Evergreen G-class container ship

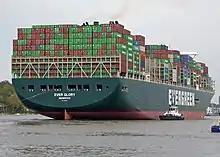
Stern view of "Ever Glory" in Hamburg, 2022

The ships constitute 11 out of 13 container ships built to the "Imabari 20000 TEU containership" design developed by Imabari Shipbuilding. Evergreen time charters all 11 ships from their owner, Shoei Kisen Kaisha, which is a leasing subsidiary of Imabari Shipbuilding. On 30 March 2018, the first ship the "Ever Golden" was delivered with a capacity of 20,338 TEU.